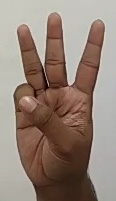
ASL sign: 6